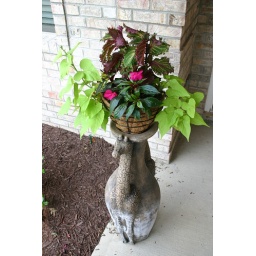
some flowers from old house and Strange pot in Shelbyville